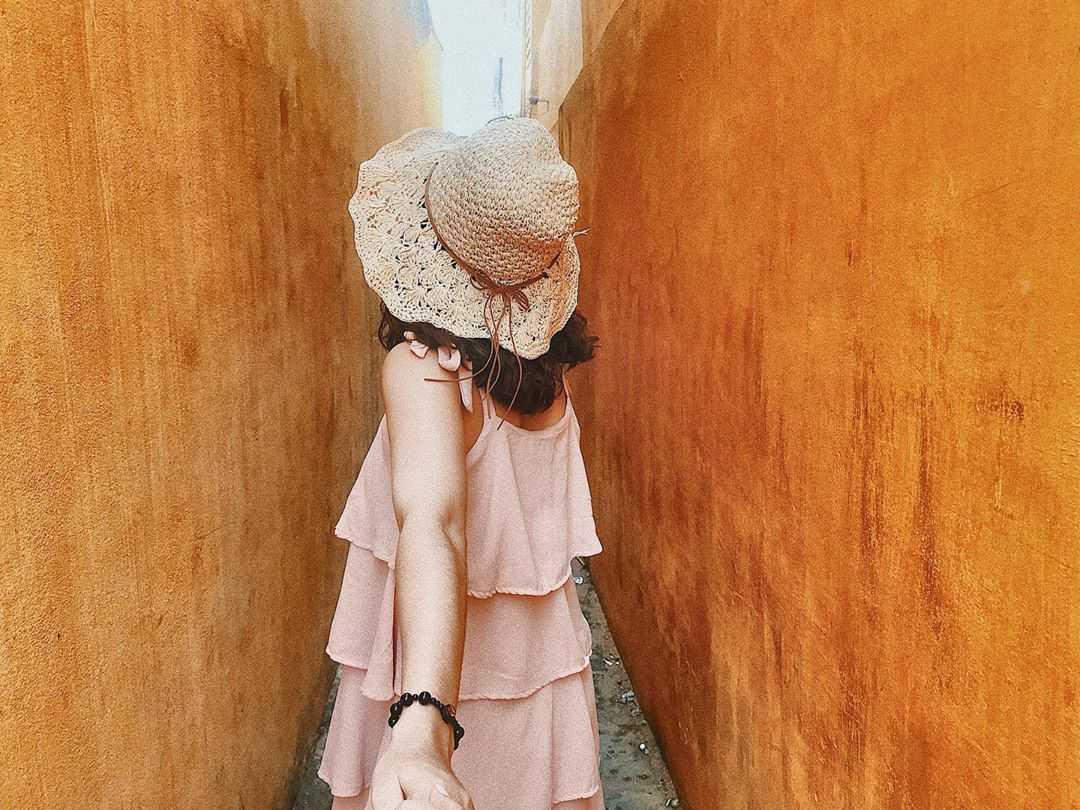
ở trong con hẻm có một cô gái đang di chuyển